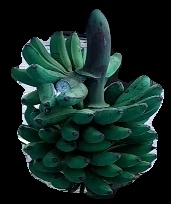
Variety: rasbale
Grade: grade3